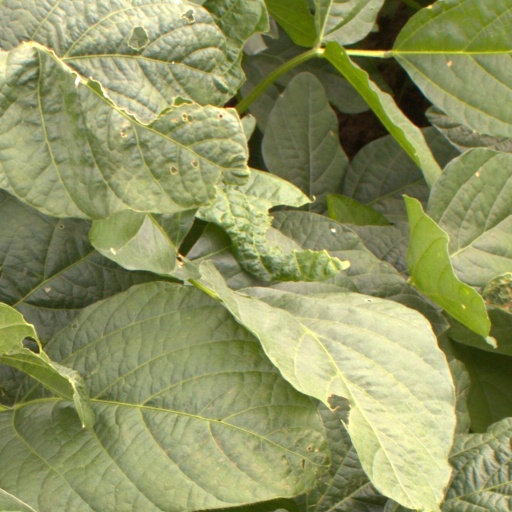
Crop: soybean